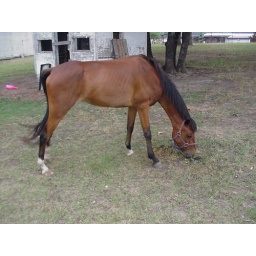
this horse is eating the grass thats growing in the place the llama shits!!! GROSS